Section 25 of the Constitution Act, 1867

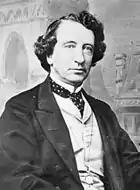
John A. Macdonald, who did not want the names of the new senators be included in the Proclamation

Section 25, setting out the method for the appointment of the initial group of senators, went through a number of drafts in the lead-up to the introduction of the bill in the British Parliament: